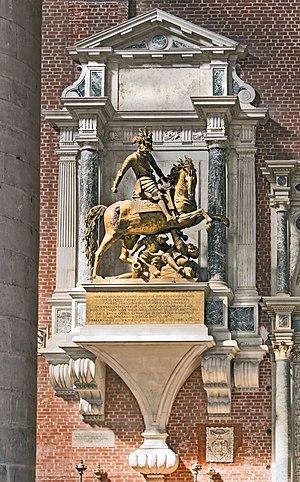
La basilique des Saints Jean et Paul est l'un des édifices médiévaux religieux les plus imposants de Venise. Il fait figure de Panthéon de la Sérénissime en raison du grand nombre de doges et d’autres personnages importants qui y furent enterrés à partir du XIIIᵉ siècle. L’église est située sur le campo du même nom dans le sestiere de Castello.
Le nom italien Baglioni dérive d'une fonction publique, celle de balivio. Ses variantes sont :